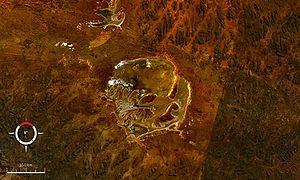
Le cratère d'Acraman est un vestige érodé d'un ancien cratère d'impact situé dans la chaîne Gawler en Australie-Méridionale. Son emplacement est marqué par le lac à sec Acraman, une dépression circulaire d'environ 20 km de diamètre.